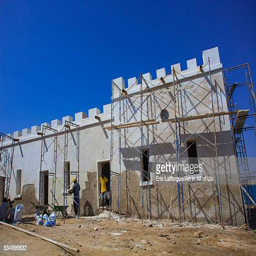
scaffolding on a renovated building